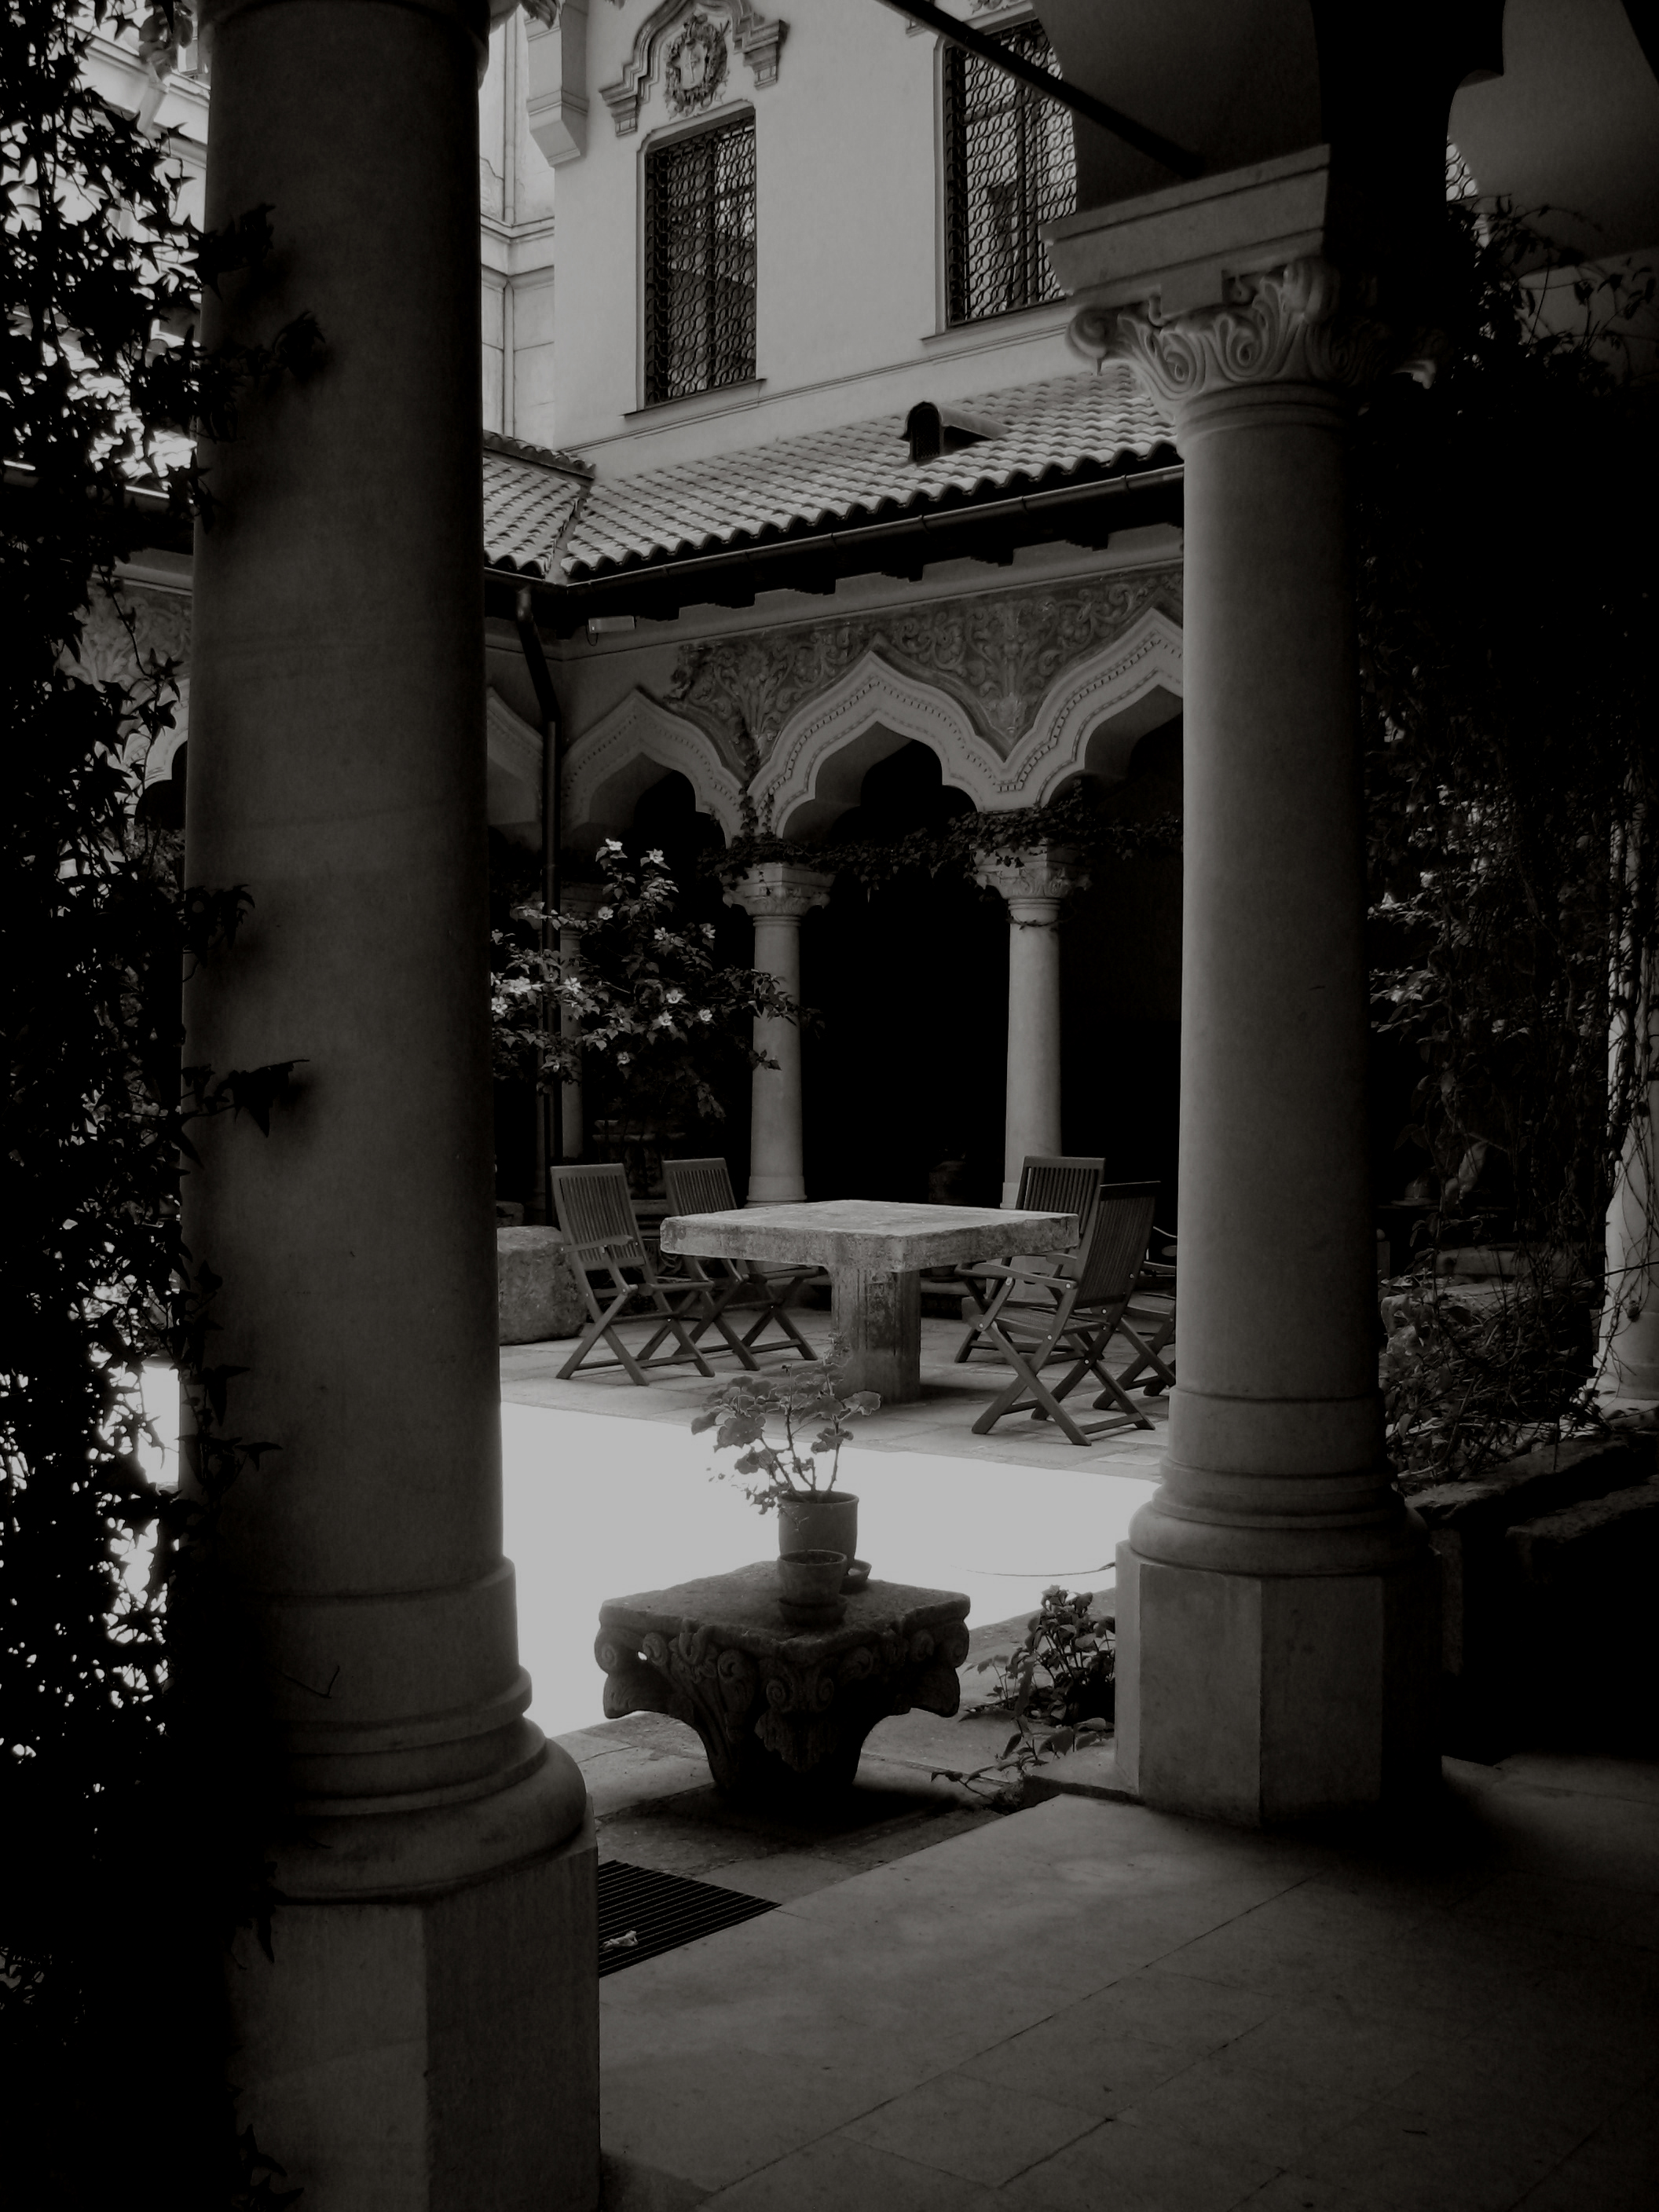
light, black and white, architecture, structure, white, night, photography, house, building, photo, europe, arch, architect, column, religion, darkness, church, black, monochrome, christian, lighting, photos, religious, cool image, de, courtyard, temple, monastery, churches, photograph, fotografie, christianity, romana, image, arc, orthodox, eastern, shape, romania, bucharest, roumanie, convent, bor, biserica, arhitectura, orthodoxy, arhitect, romanian, ortodoxa, manastirea, manastire, ortodoxia, ortodoxie, cretinism, cretin, ecclesiastical, bisericeasc, cladire, edificiu, bucuresti, curte, centrulvechi, lipscani, stavro, neoromanian, neoromanesc, stavropoleos, brancovenesc, monochrome photography